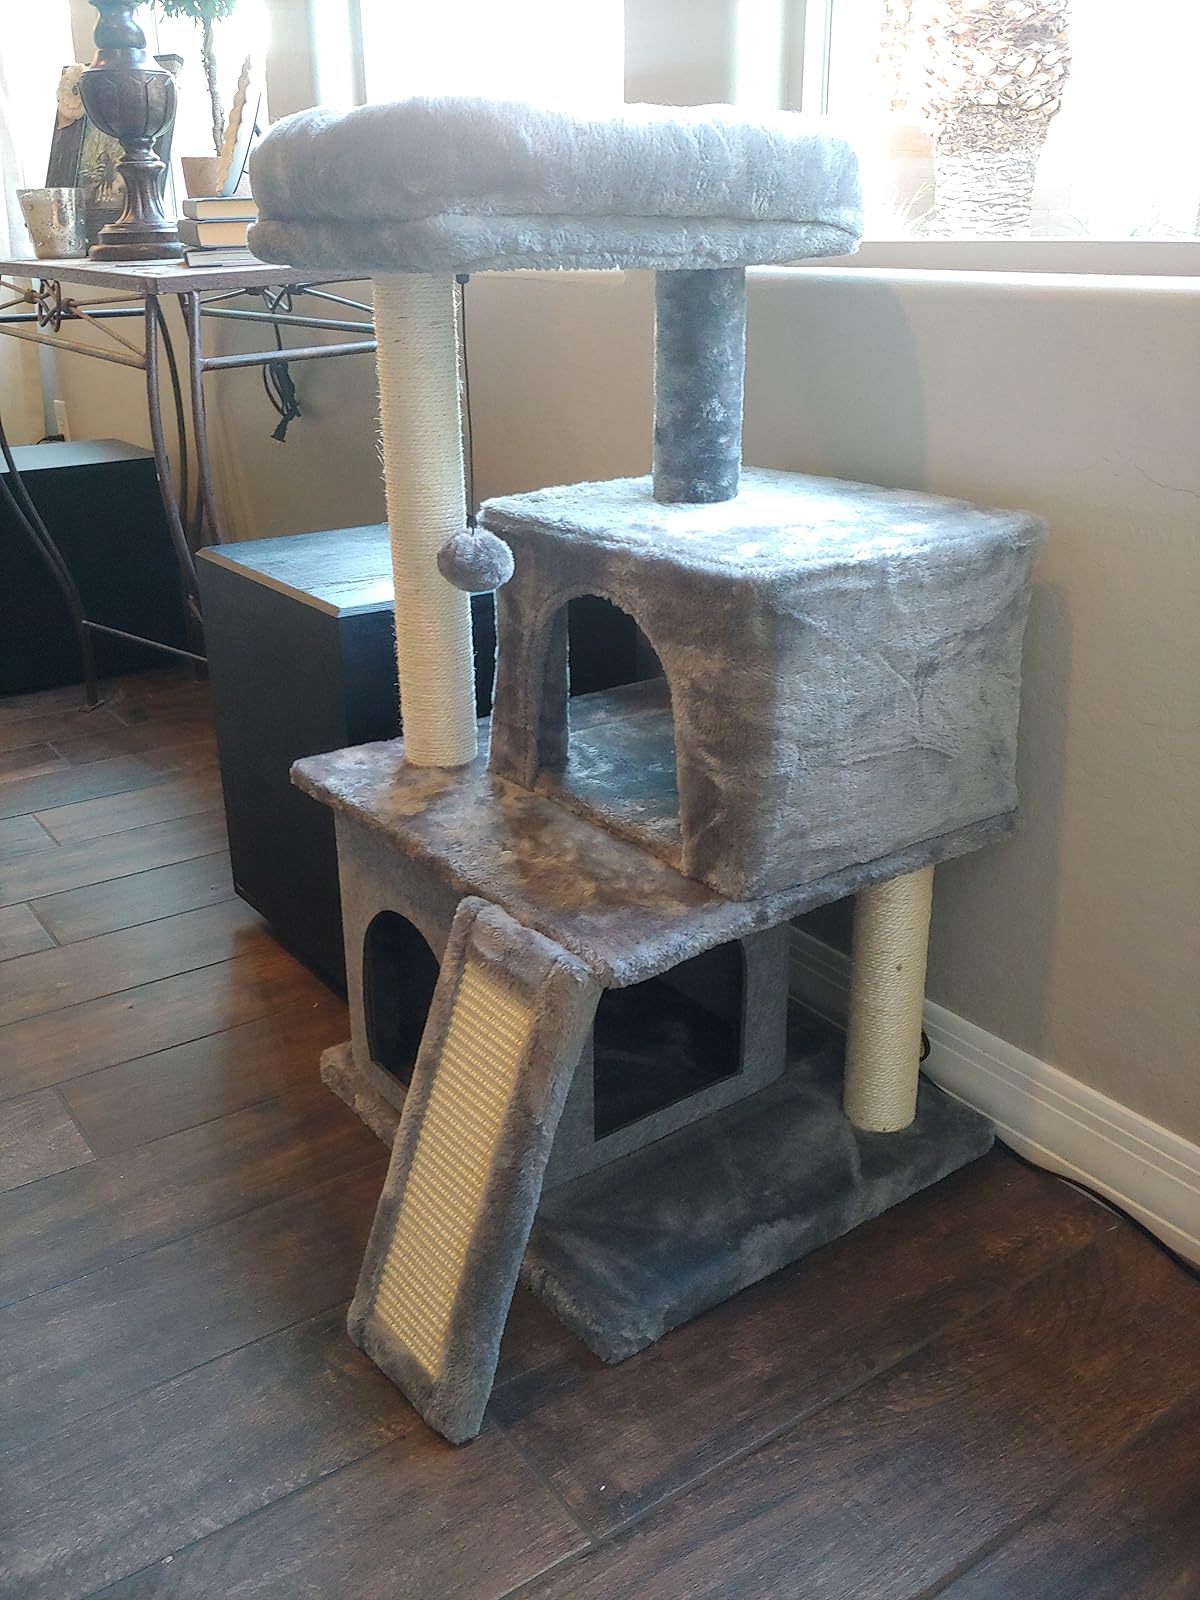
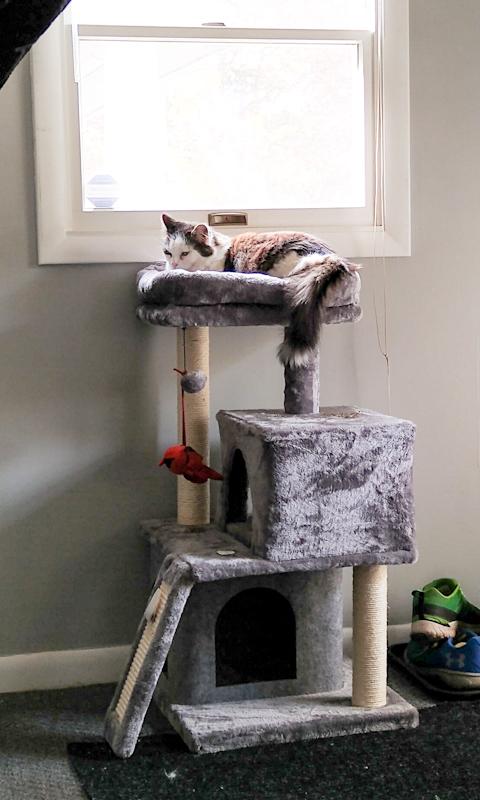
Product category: items_cat tree
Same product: yes